Haida Eddies

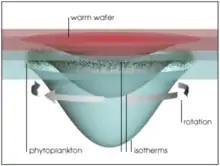
An idealized eddy in the Gulf of Alaska. "Isotherms" are lines connecting points of equal temperature. Warm, nutrient-rich coastal water spirals clockwise, forming the core of the eddy. Phytoplankton are concentrated in the edges of the eddy near the ocean surface, nourished by the nutrient-rich eddy water.

Haida eddies possess common physical characteristics that are dependent on the attributes of the water that is being transported, and how that influences the overall structure. Haida eddies are characterized as relatively long-lived, transient (departure from the average ocean current along the coast), medium-sized (mesoscale) ocean eddies that rotate clockwise (anti-cyclonic), and possess a warm, less-saline core, relative to the surrounding waters. These warm waters within the eddy are attributed to the baroclinic clockwise motion that results in a piling up of water near the center, and a downward displacement of surface water to depth (downwelling). This phenomenon is referred to as Ekman pumping, resulting from a conservation of mass, vertical velocity, and the Coriolis force. Downwelling of water from convergence produces what is called 'dynamic height anomalies' between the center and the surrounding waters. The anomaly is calculated by taking the difference between the surface of interest, for example the middle of a Haida eddy, and a reference point (in oceanography it is in reference to the geopotential surface, or the geoid). Haida eddies are capable of producing dynamic height anomalies between the center and the surrounding waters of 0.12-0.35 m.